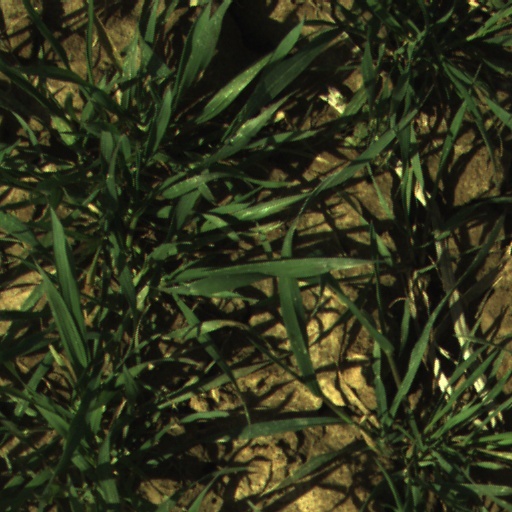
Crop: wheat